West Hoathly railway station

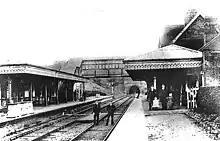
West Hoathly station circa 1905

Despite its name the site of West Hoathly station is actually situated in the village of Sharpthorne, half a mile from the village West Hoathly.